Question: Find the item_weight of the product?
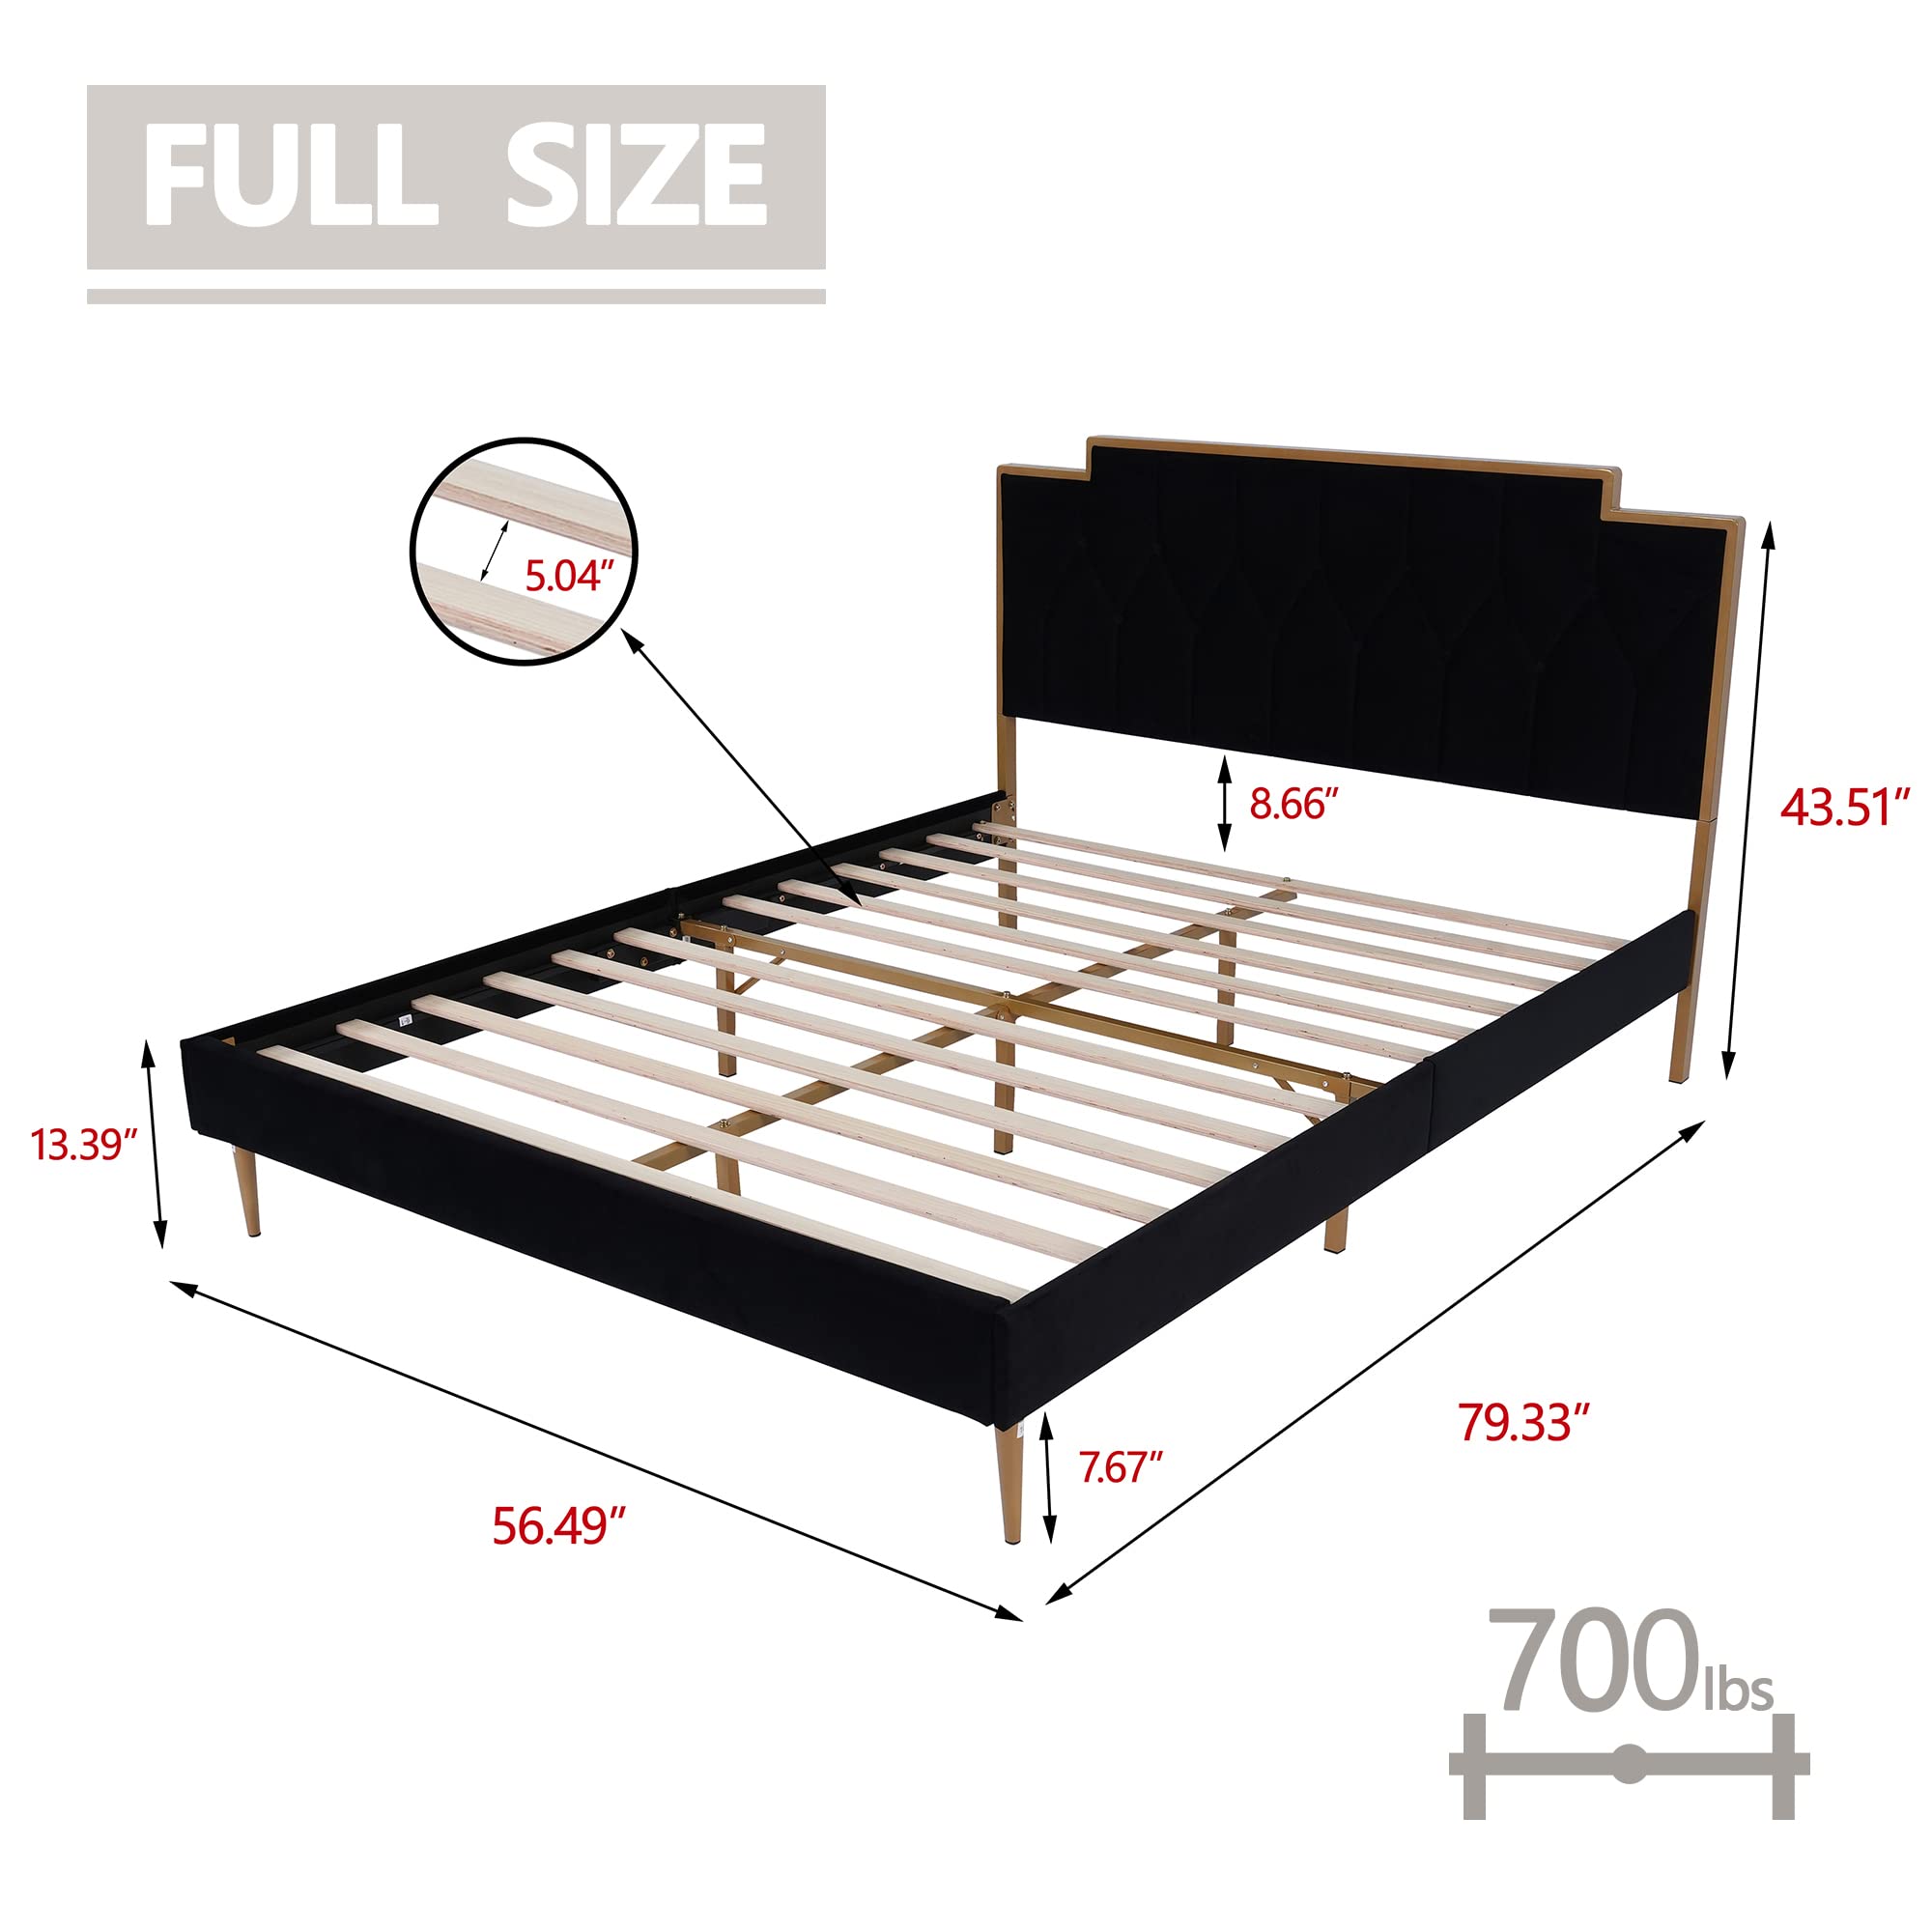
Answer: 700.0 pound